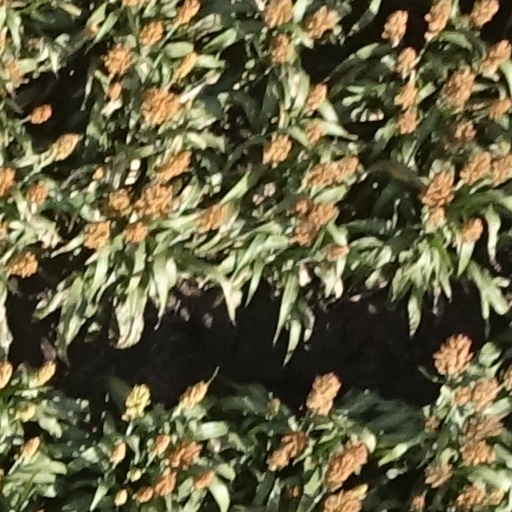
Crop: sorghum